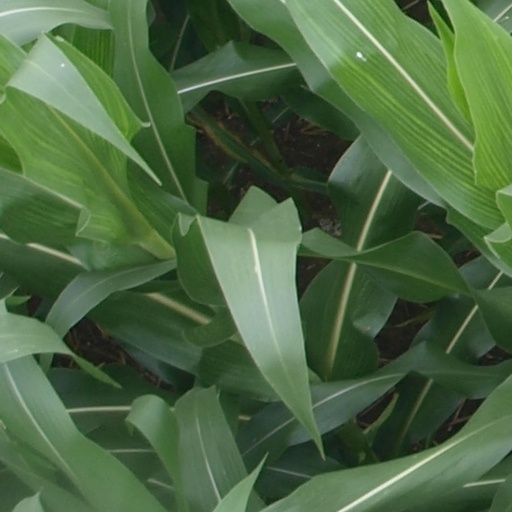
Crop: maize; corn